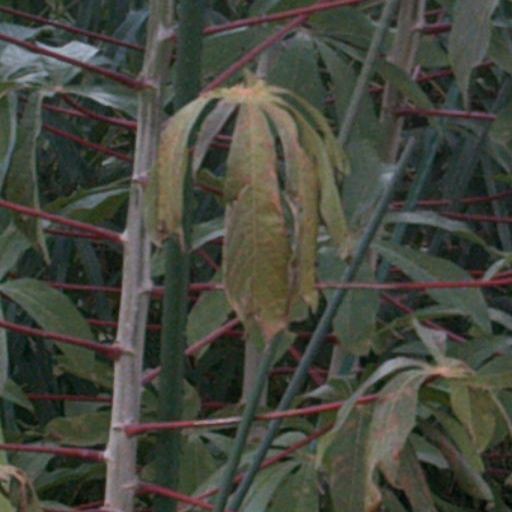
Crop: cassava